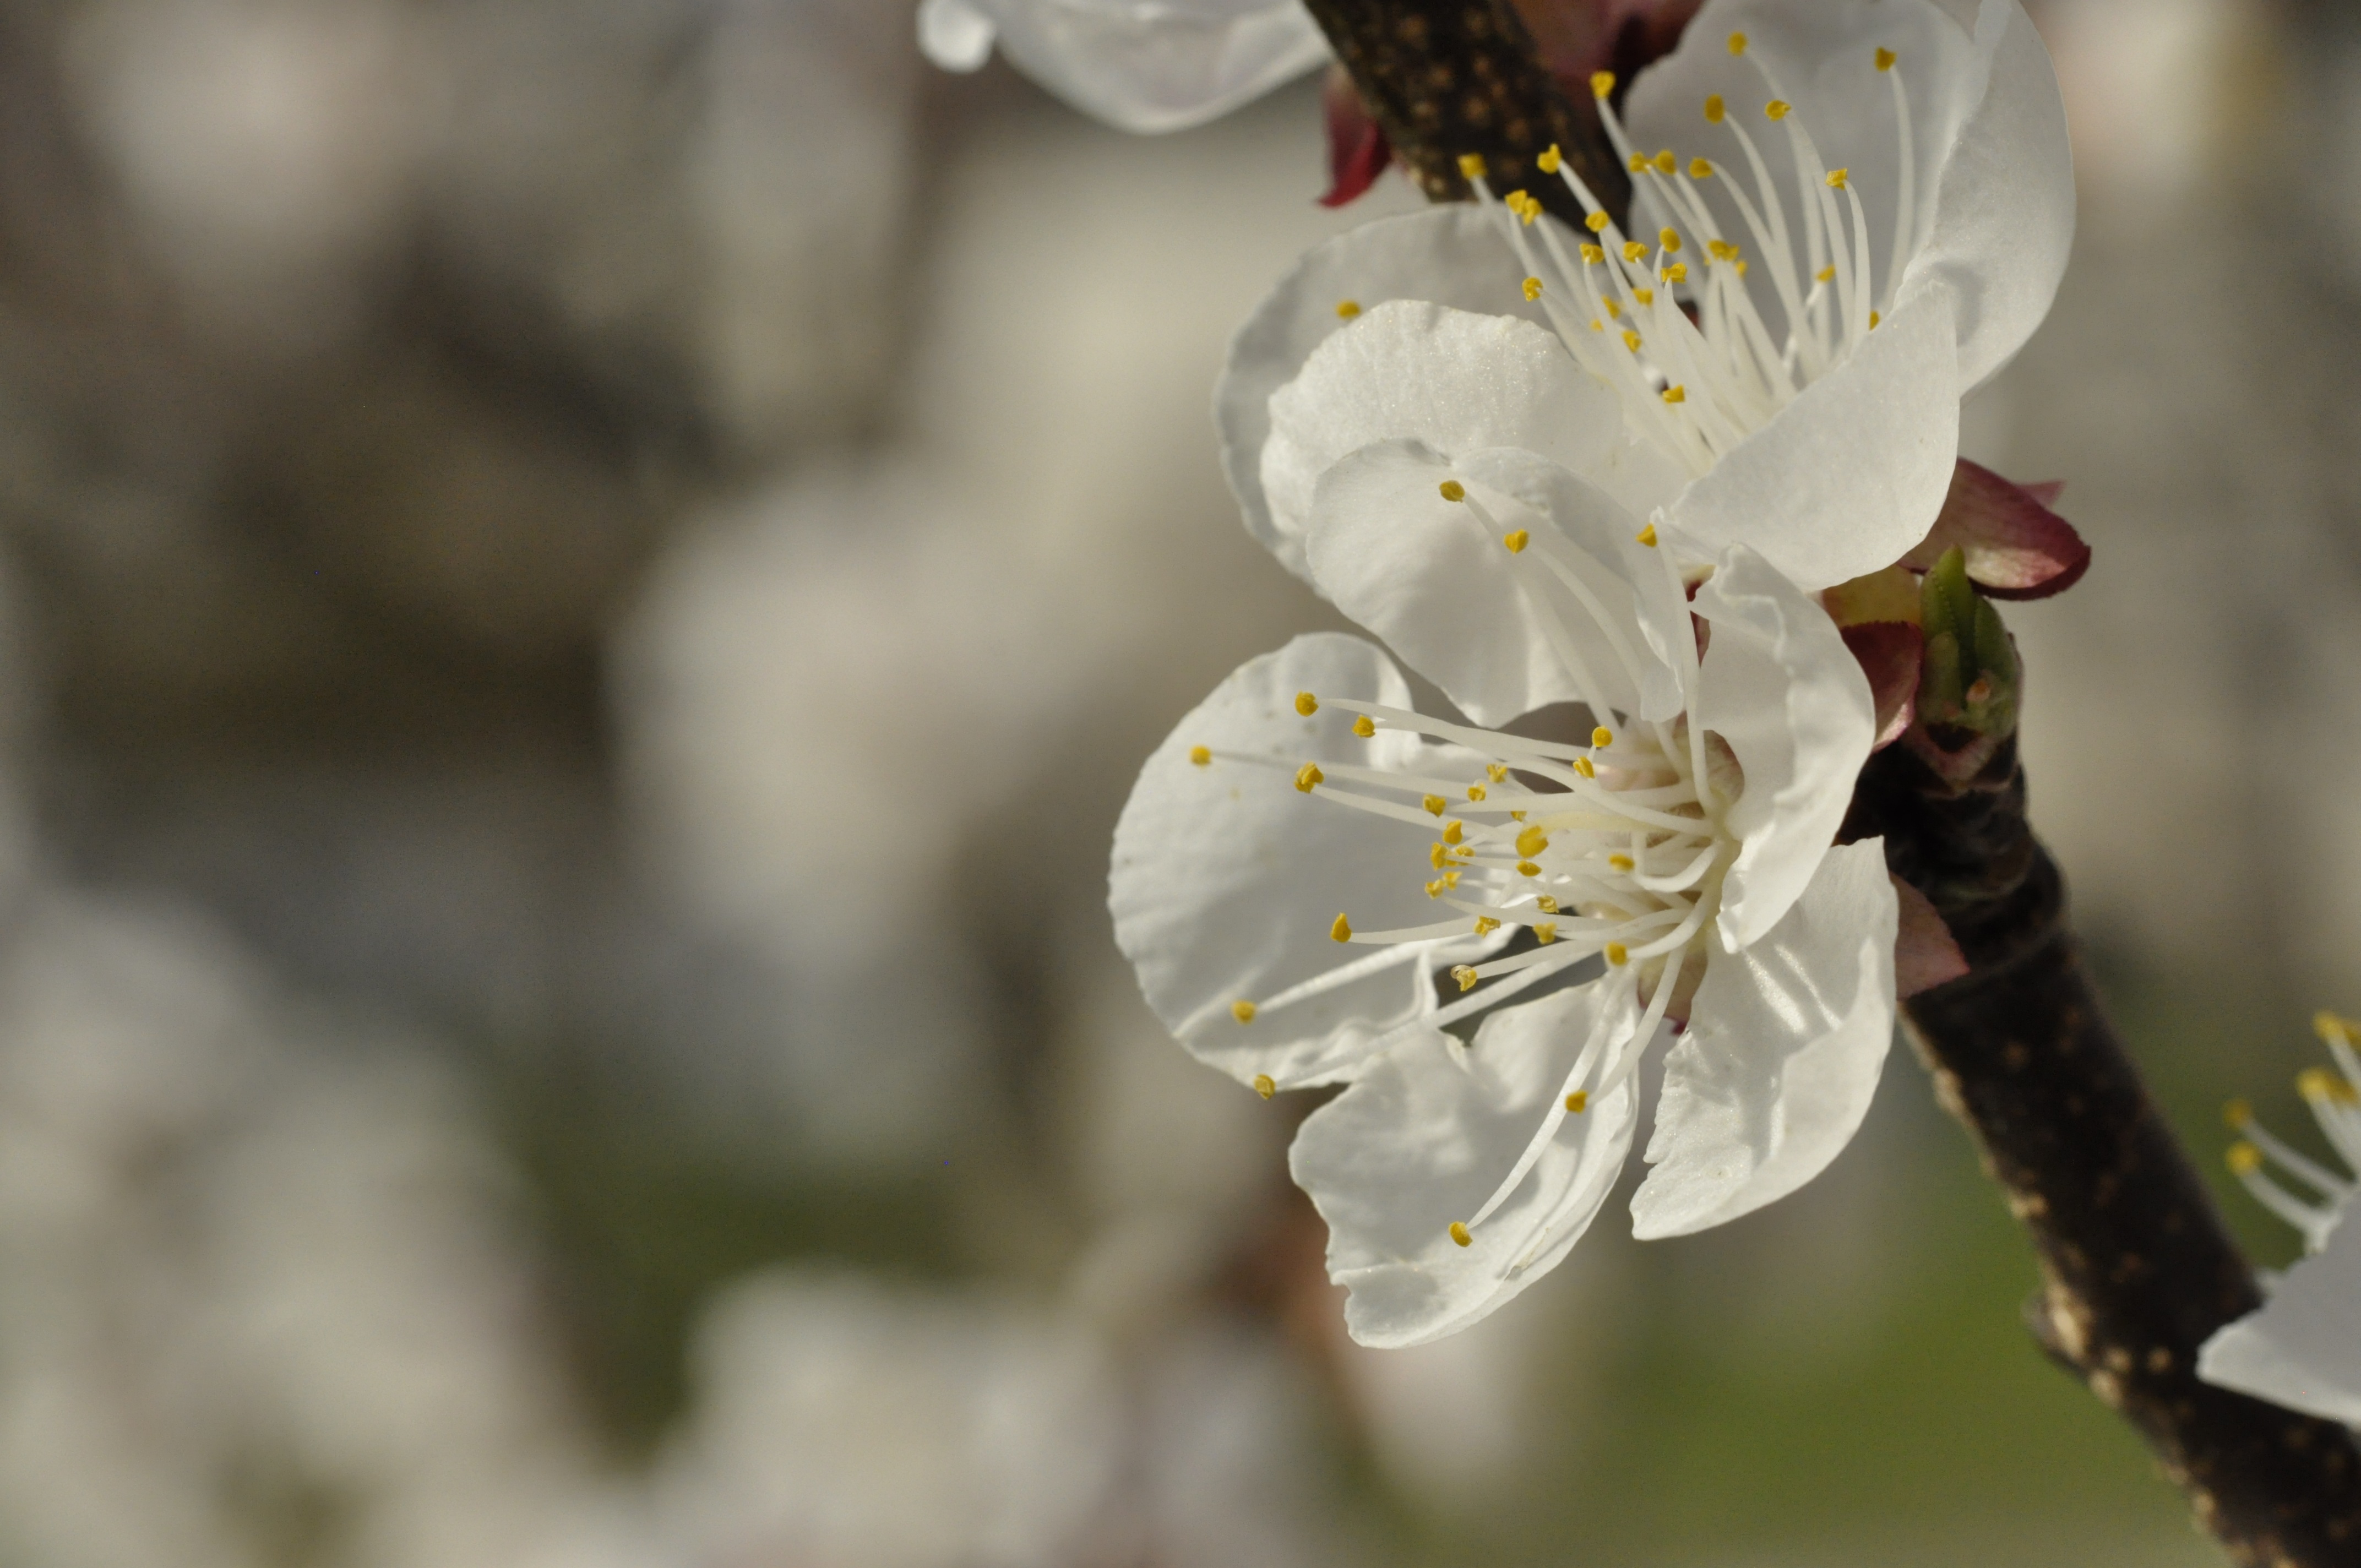
tree, nature, branch, blossom, plant, white, flower, petal, young, food, spring, produce, insect, macro, botany, garden, healthy, close, flora, cherry blossom, close up, engine, pistil, bee, bud, frisch, macro photography, white flowers, cherry blossoms, cotton flower, membrane winged insect, apricot blossoms